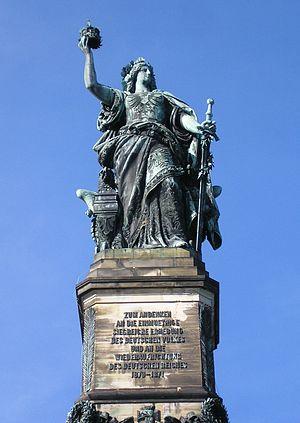
L'unification de l'Allemagne sous la forme d'un État-nation eut officiellement lieu le 18 janvier 1871 dans la galerie des Glaces du château de Versailles, en France. Les princes allemands s'y rassemblèrent après leur victoire lors de la guerre franco-prussienne pour proclamer Guillaume Iᵉʳ de Prusse empereur du nouvel Empire allemand. Cependant, le processus de rassemblement des populations germanophones d'Europe avait commencé depuis le début du siècle.